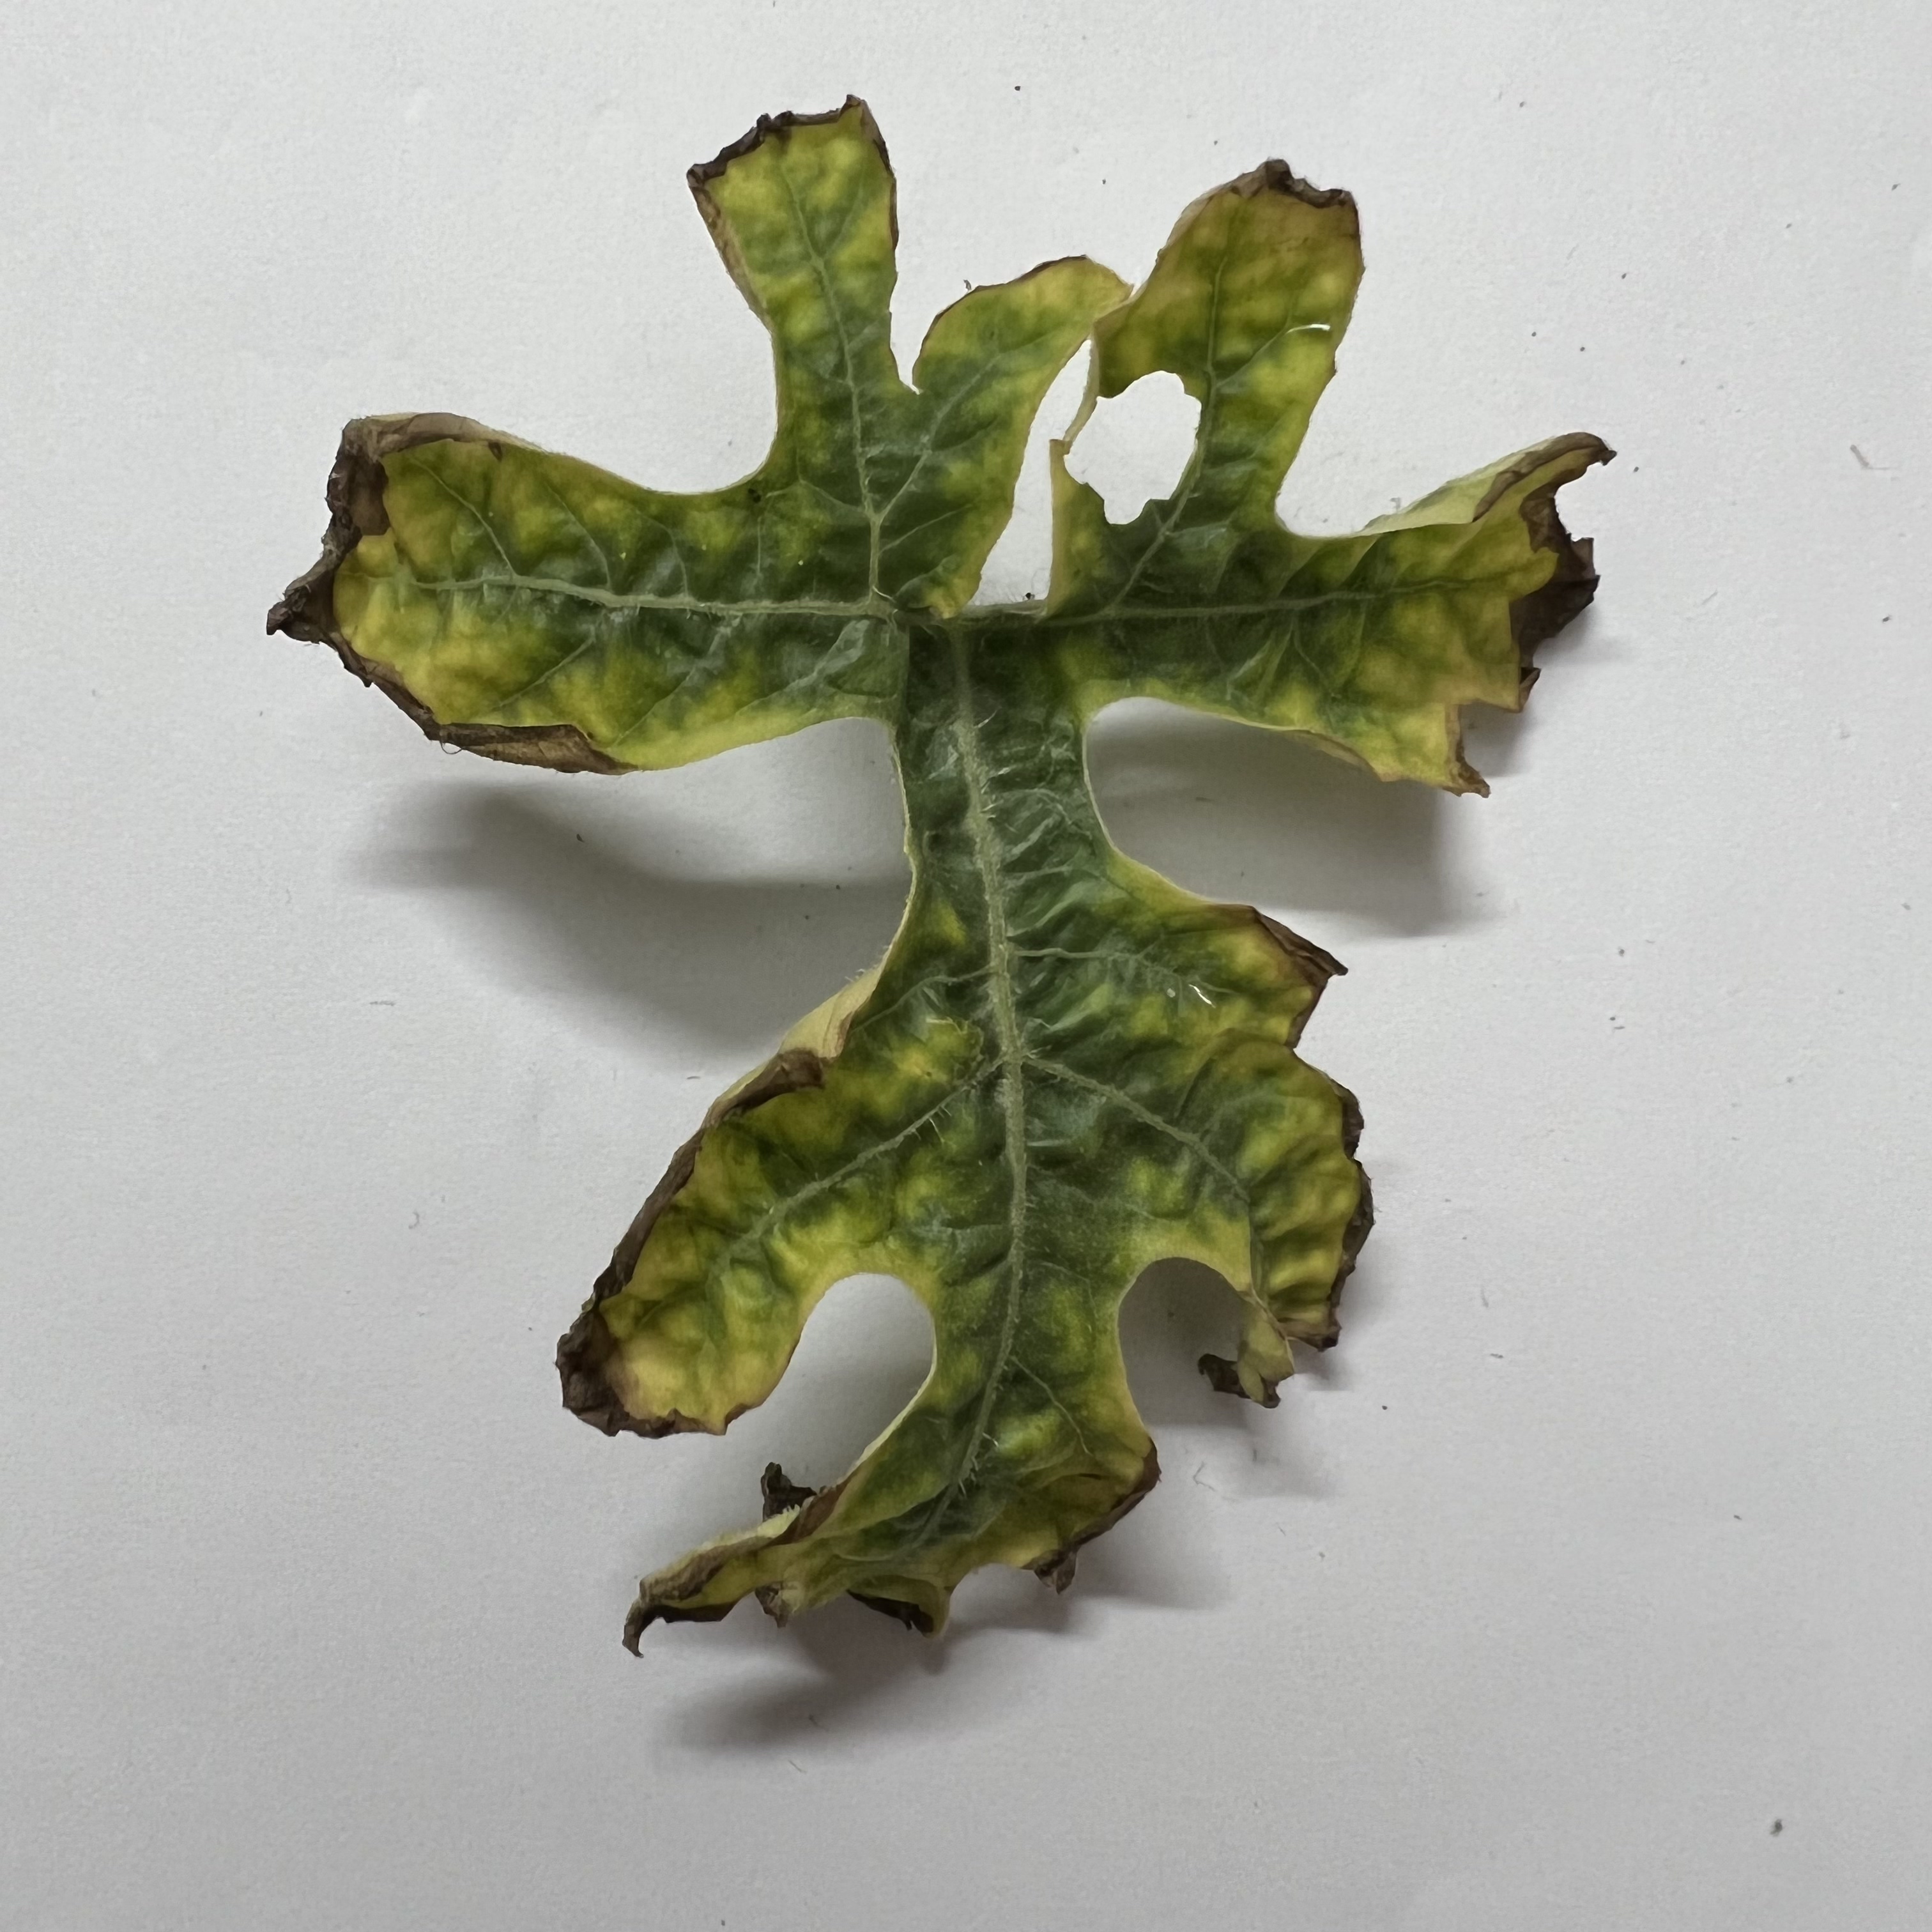
Label: Downy_Mildew